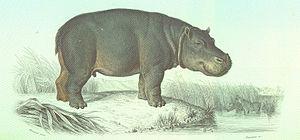
Hippopotame amphibie